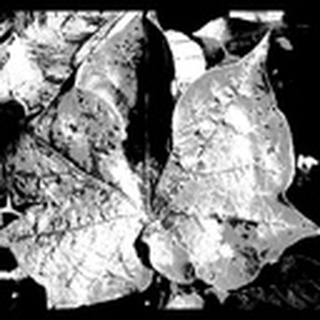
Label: cotton_bacterial_blight